Umma

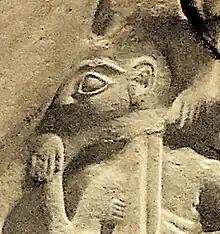
Imprisoned man of Umma on the Stele of the Vultures

Because the two sites were not excavated until modern times, based on the many looted texts available to them, earlier archaeologists grouped together the ancient cities during the Early Dynastic period of Gišša and Umma into the single geographic name of Umma. Modern excavation at these sites has clarified that. Gišša ceased occupation after the ED and only one ruler is known, based on a lapis lazuli bead reading "To the goddess Inanna, Aka, king of Gišša (dedicated this bead)".